Cliff Potts

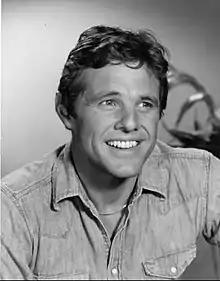
Potts in 1977

Cliff Potts (born January 5, 1942) is an American television and film actor whose roles include Andy Wolf in the 1972 science fiction film, "Silent Running" starring Bruce Dern.